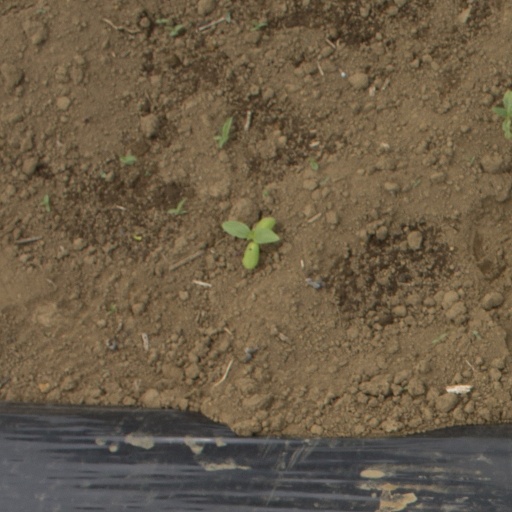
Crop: Jerusalem artichoke